Poglavnik

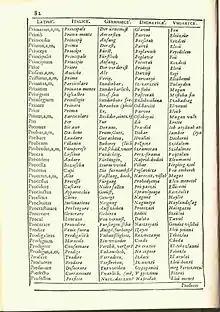
Fausto Veranzio's 1595 "Dictionarium quinque linguarum" lists "poglavnik" as a "Dalmatian" word (column 4, item 5). It is equated to Latin "princeps", German "Fürst" and Hungarian "fejedelem".

As a political title, it is strongly associated with Ante Pavelić, head of the fascist organization known as the Ustaše in 1929 and served as dictator of the Independent State of Croatia, a World War II fascist puppet state built out of parts of Axis occupied Yugoslavia by the authorities of Nazi Germany and Fascist Italy, between 1941 and 1945.